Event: Nepal Earthquake
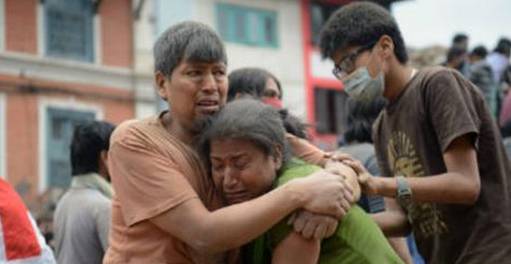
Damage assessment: no_damage